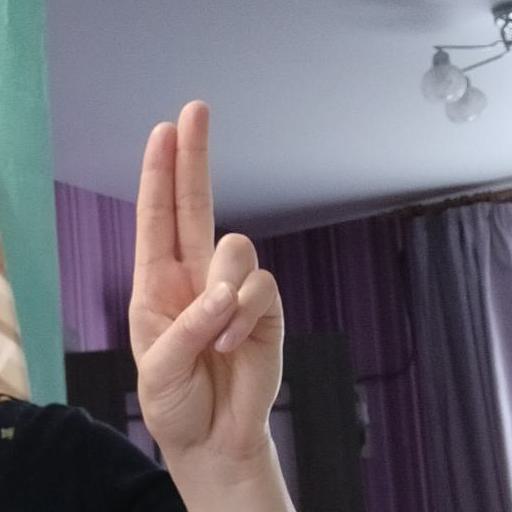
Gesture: two_up